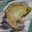
Label: frog